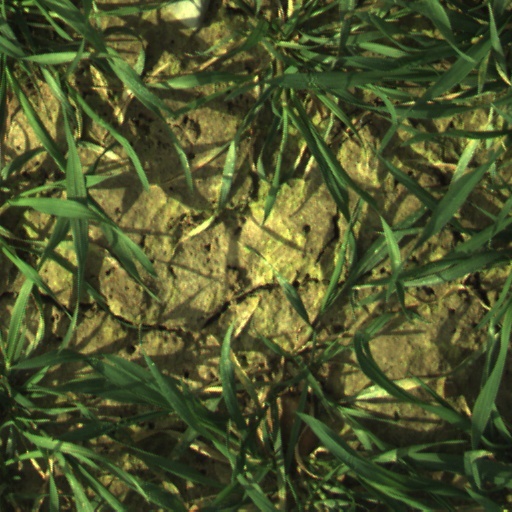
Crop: wheat